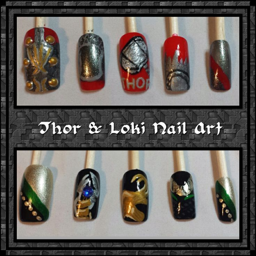
created some nail art based upon comic book character .